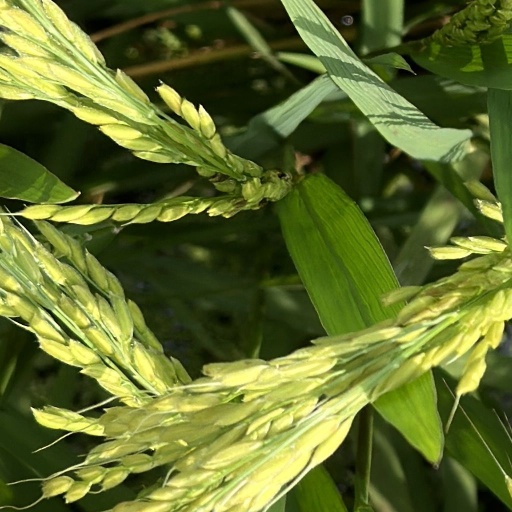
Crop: rice